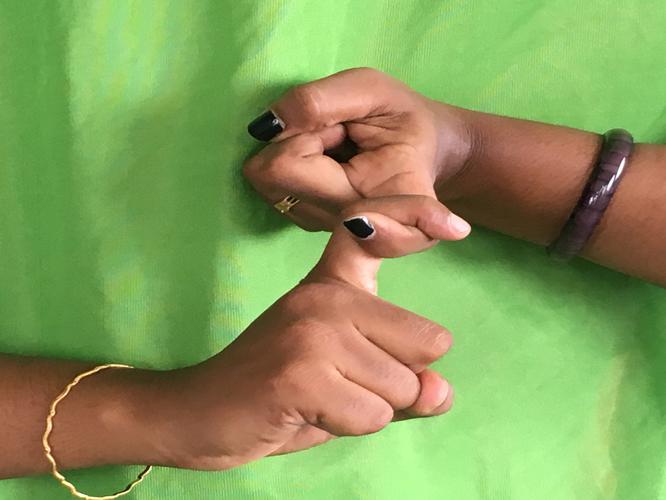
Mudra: Pasha
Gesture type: double_hand